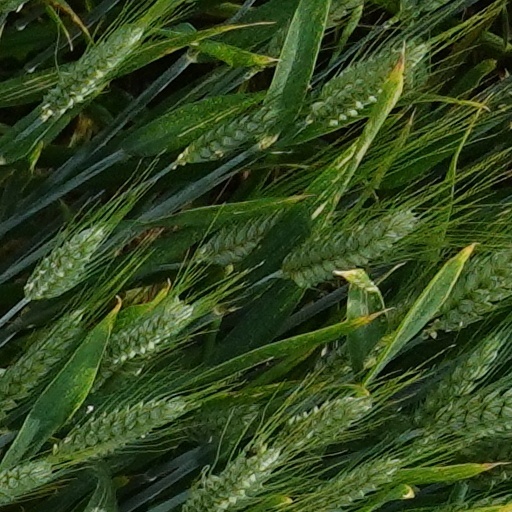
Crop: wheat